Tayo the Little Bus

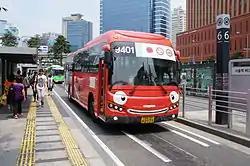
Route 9401 bus that received Gani wrap

In 2014, the Seoul Metropolitan Government commissioned buses designed as the characters Tayo, Gani, Rogi, and Lani, to run around the Gwanghwamun Square area of the city. This was done as part of an initiative to teach children how to use the bus. The initiative was a massive success, drawing crowds of over 40,000 in a single day. People from all across the country came to see the buses. Although the buses were originally set to run from March 26 until Public Transport Day at the end of April, their popularity led to an extension until Children's Day on May 5. The number of buses was also expanded from the original four to 100. In the wake of this success, it was reported that the local governments of other cities in South Korea were considering adopting the campaign. Officials for the city of Seoul initially opposed this on copyright grounds, but they consented in April to let other cities use the characters for non-commercial purposes.